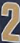
Number: 2